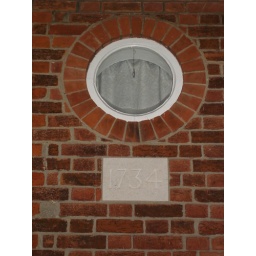
A porthole window on a house in Wivenhoe. Photo 35